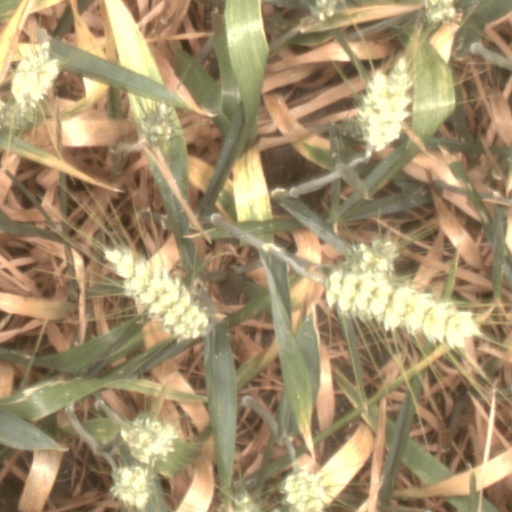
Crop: wheat